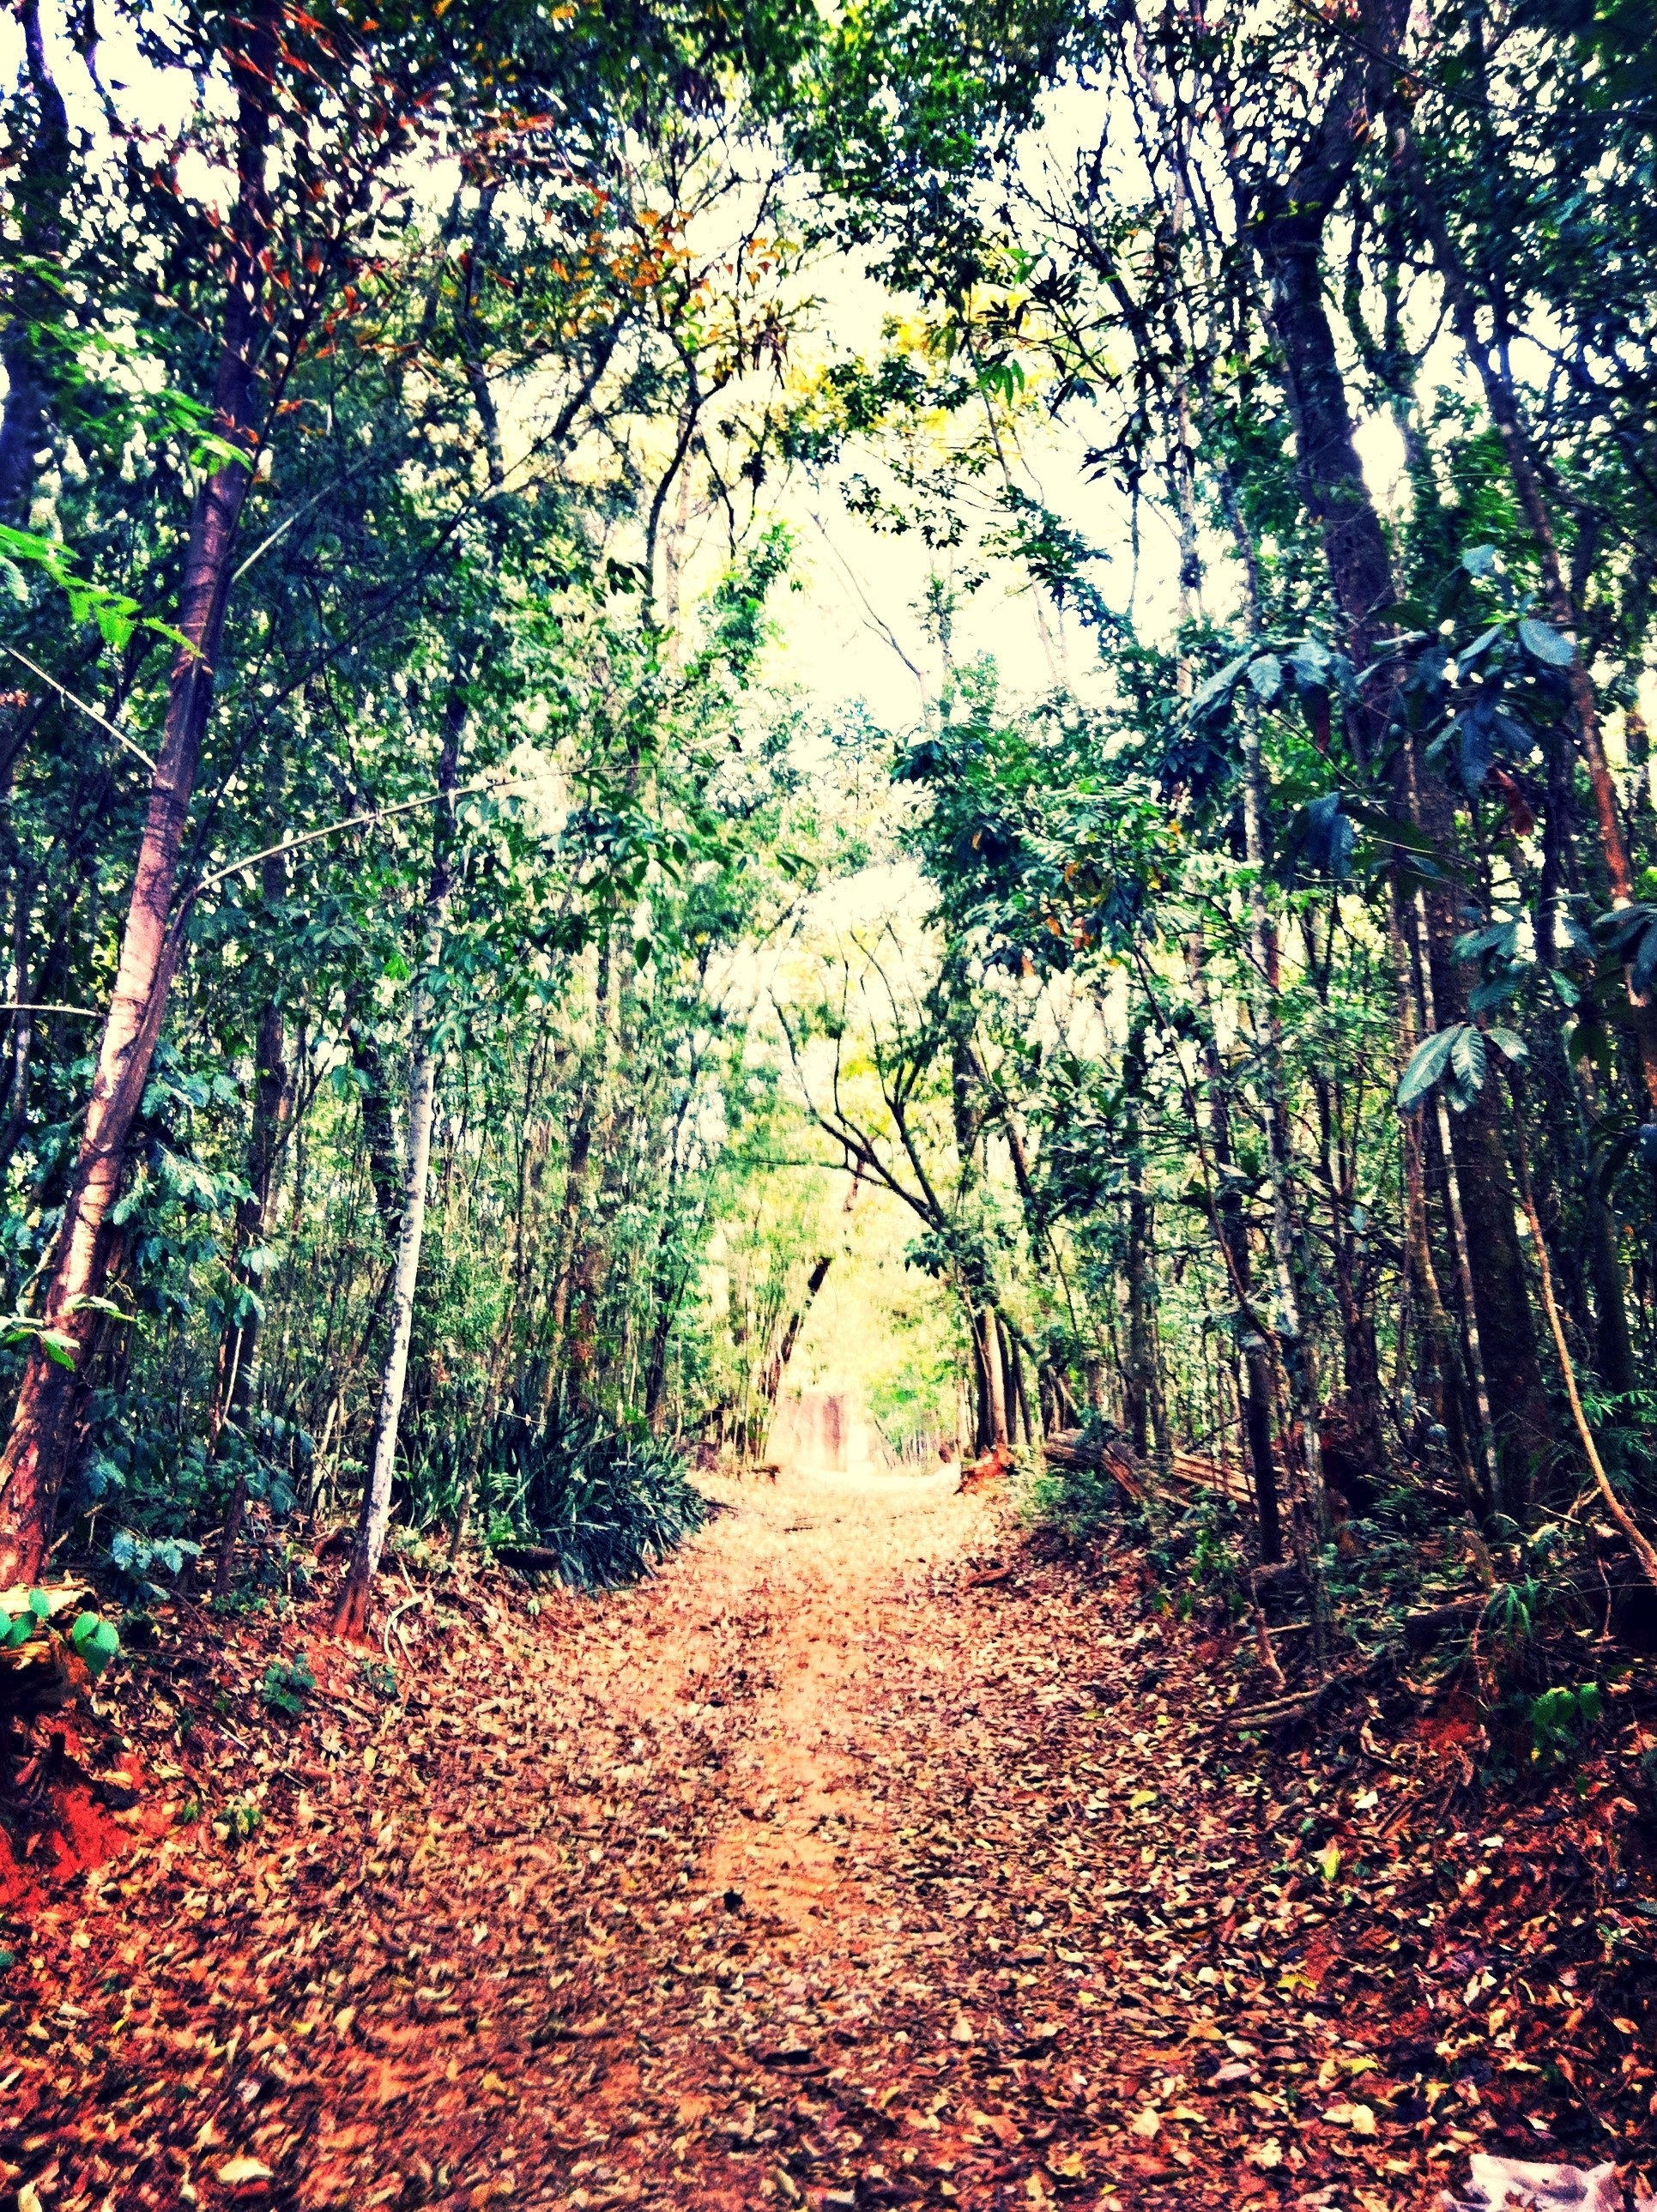
tree, nature, forest, branch, trail, sunlight, leaf, jungle, autumn, season, deciduous, woodland, habitat, natural environment, woody plant